Rey del Ring (2015)

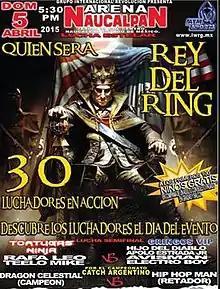
Official poster for the show.

The Rey del Ring (2015) show (Spanish for "King of the Ring") was an annual professional wrestling major event produced by Mexican professional wrestling promotion International Wrestling Revolution Group (IWRG), and took place on April 5, 2015, in Arena Naucalpan, Naucalpan, State of Mexico, Mexico. The main event was the Eponymous IWRG Rey del Ring tournament, the thirteenth annual version of the tournament, which is IWRG's version of WWE's Royal Rumble event.